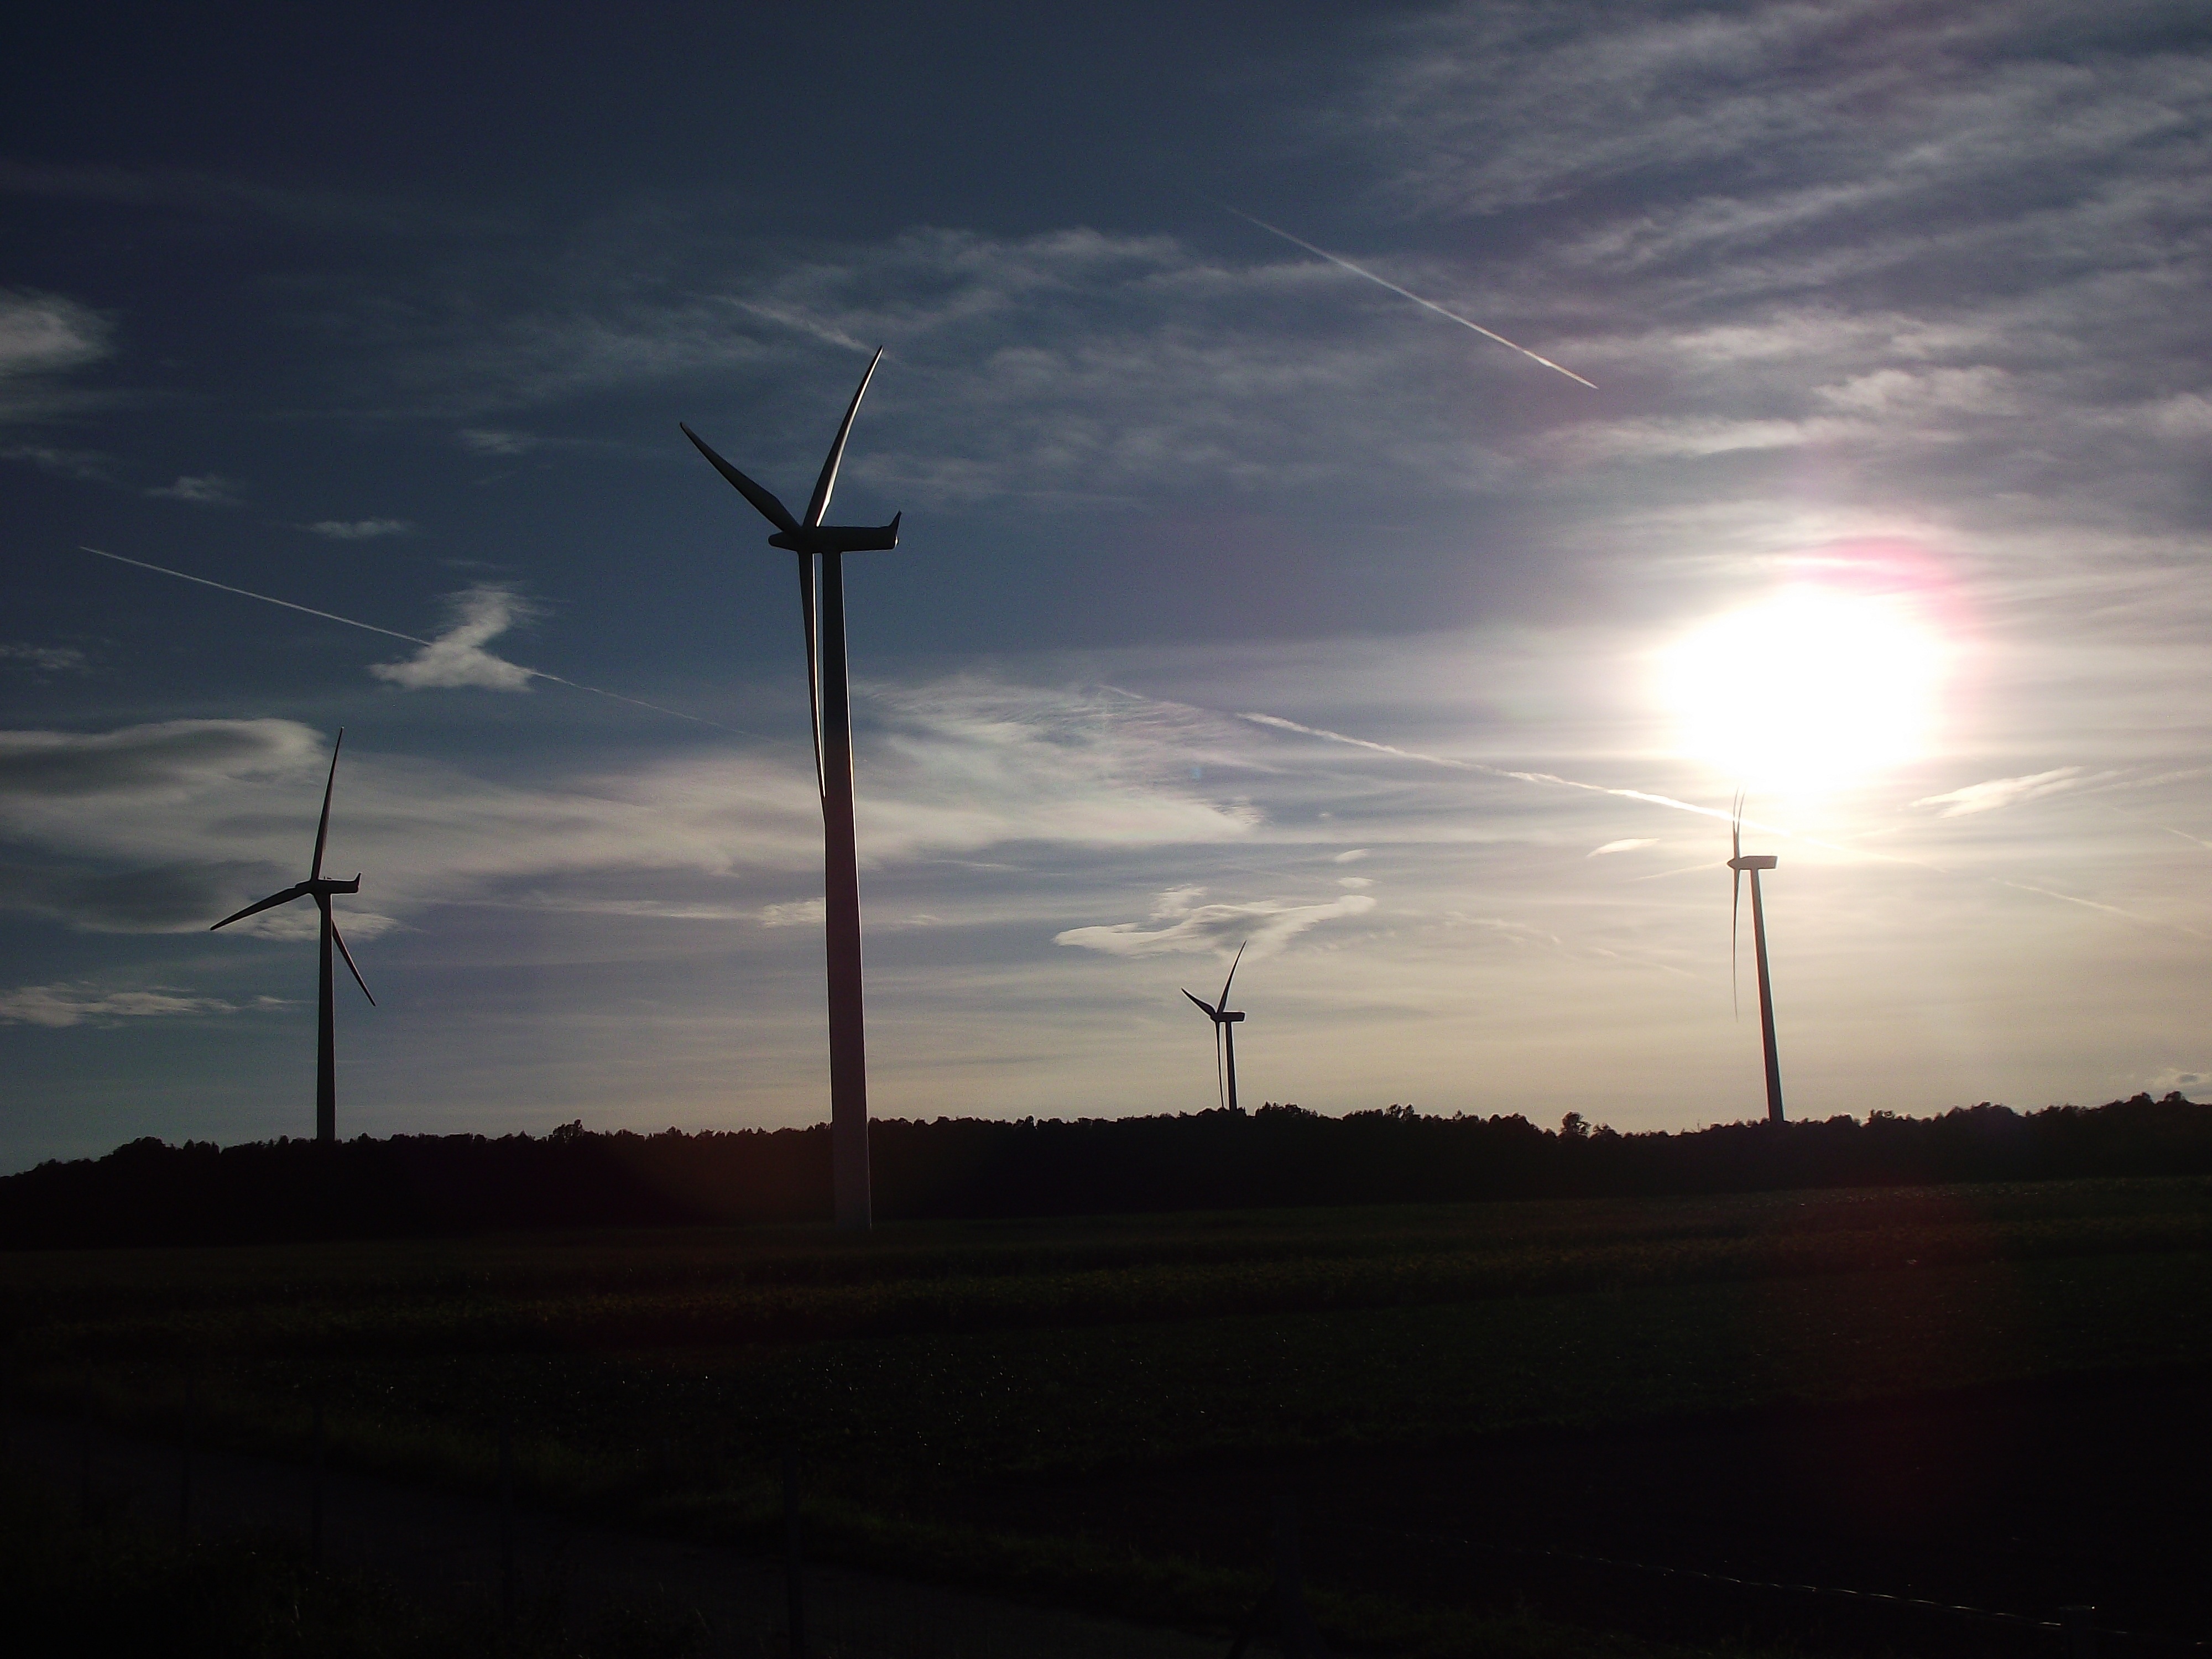
landscape, cloud, sky, technology, sunset, windmill, wind, dawn, dusk, machine, wind turbine, electricity, pinwheel, wind energy, energy, wind power, current, clouds, wind farm, renewable energy, power generation, environmental technology, wind power plant, electricity production